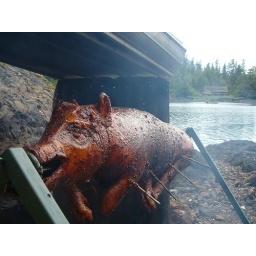
Yum- That was the pigs name. He was shipped over in a frozen box all the way from China, air frieght